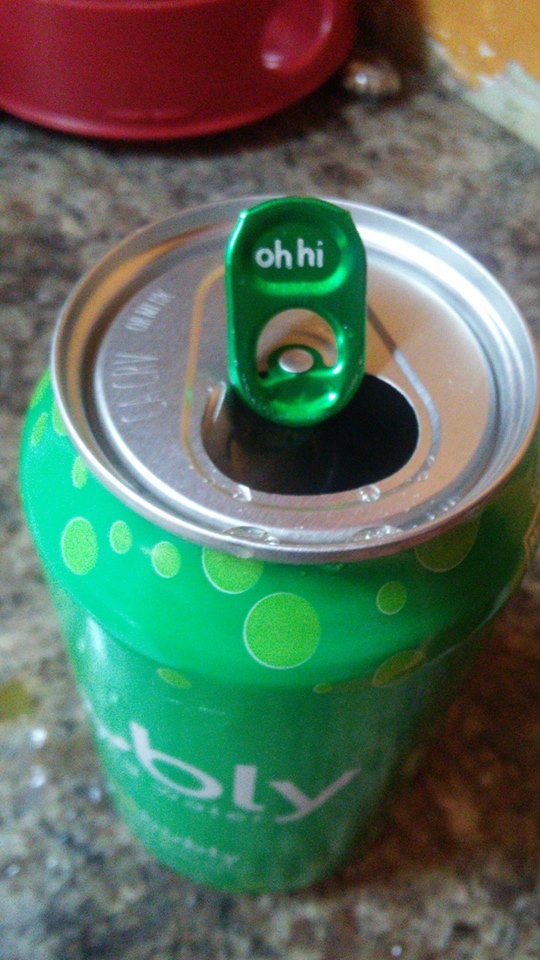
Waste category: metal